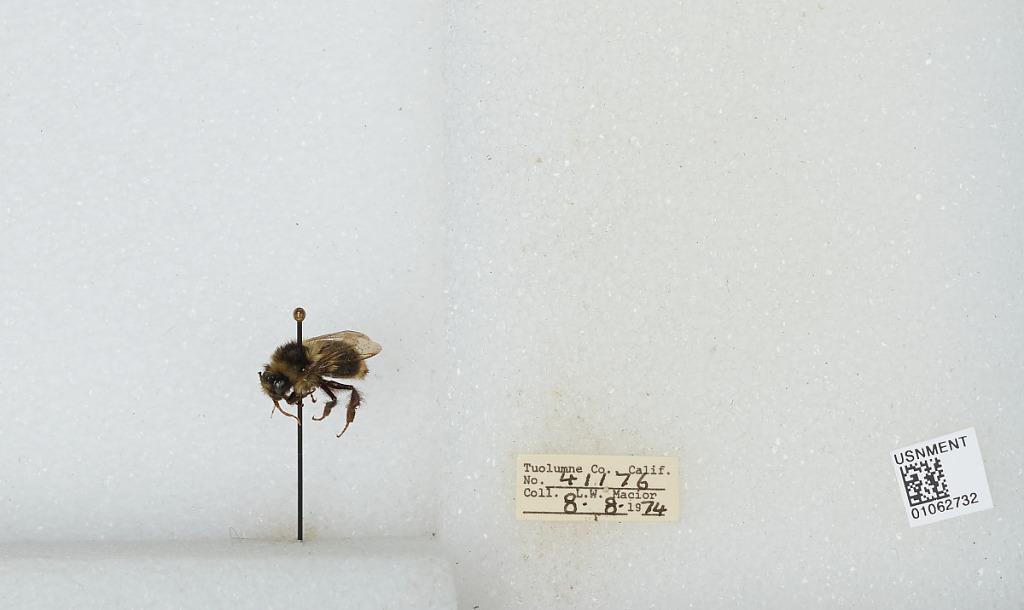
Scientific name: Bombus bifarius nearcticus
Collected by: L. Macior
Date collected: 1974-8-8
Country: United States
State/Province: California
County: Tuolumne
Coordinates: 38.02, -119.93